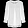
Label: Shirt